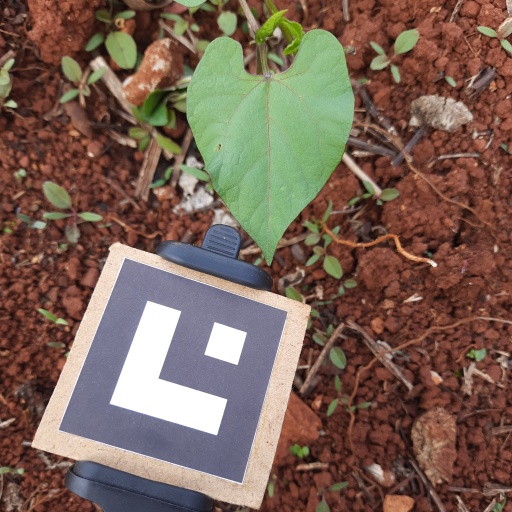
Observations: wavy surface, eating holes in the center, under cloudy sky